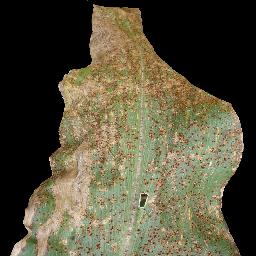
Label: Corn_(Maize)___Common_Rust